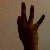
The image shows a hand gesture representing the number 9 in Indian Sign Language.